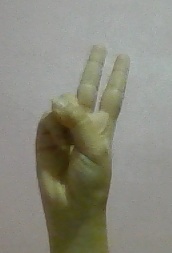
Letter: taa